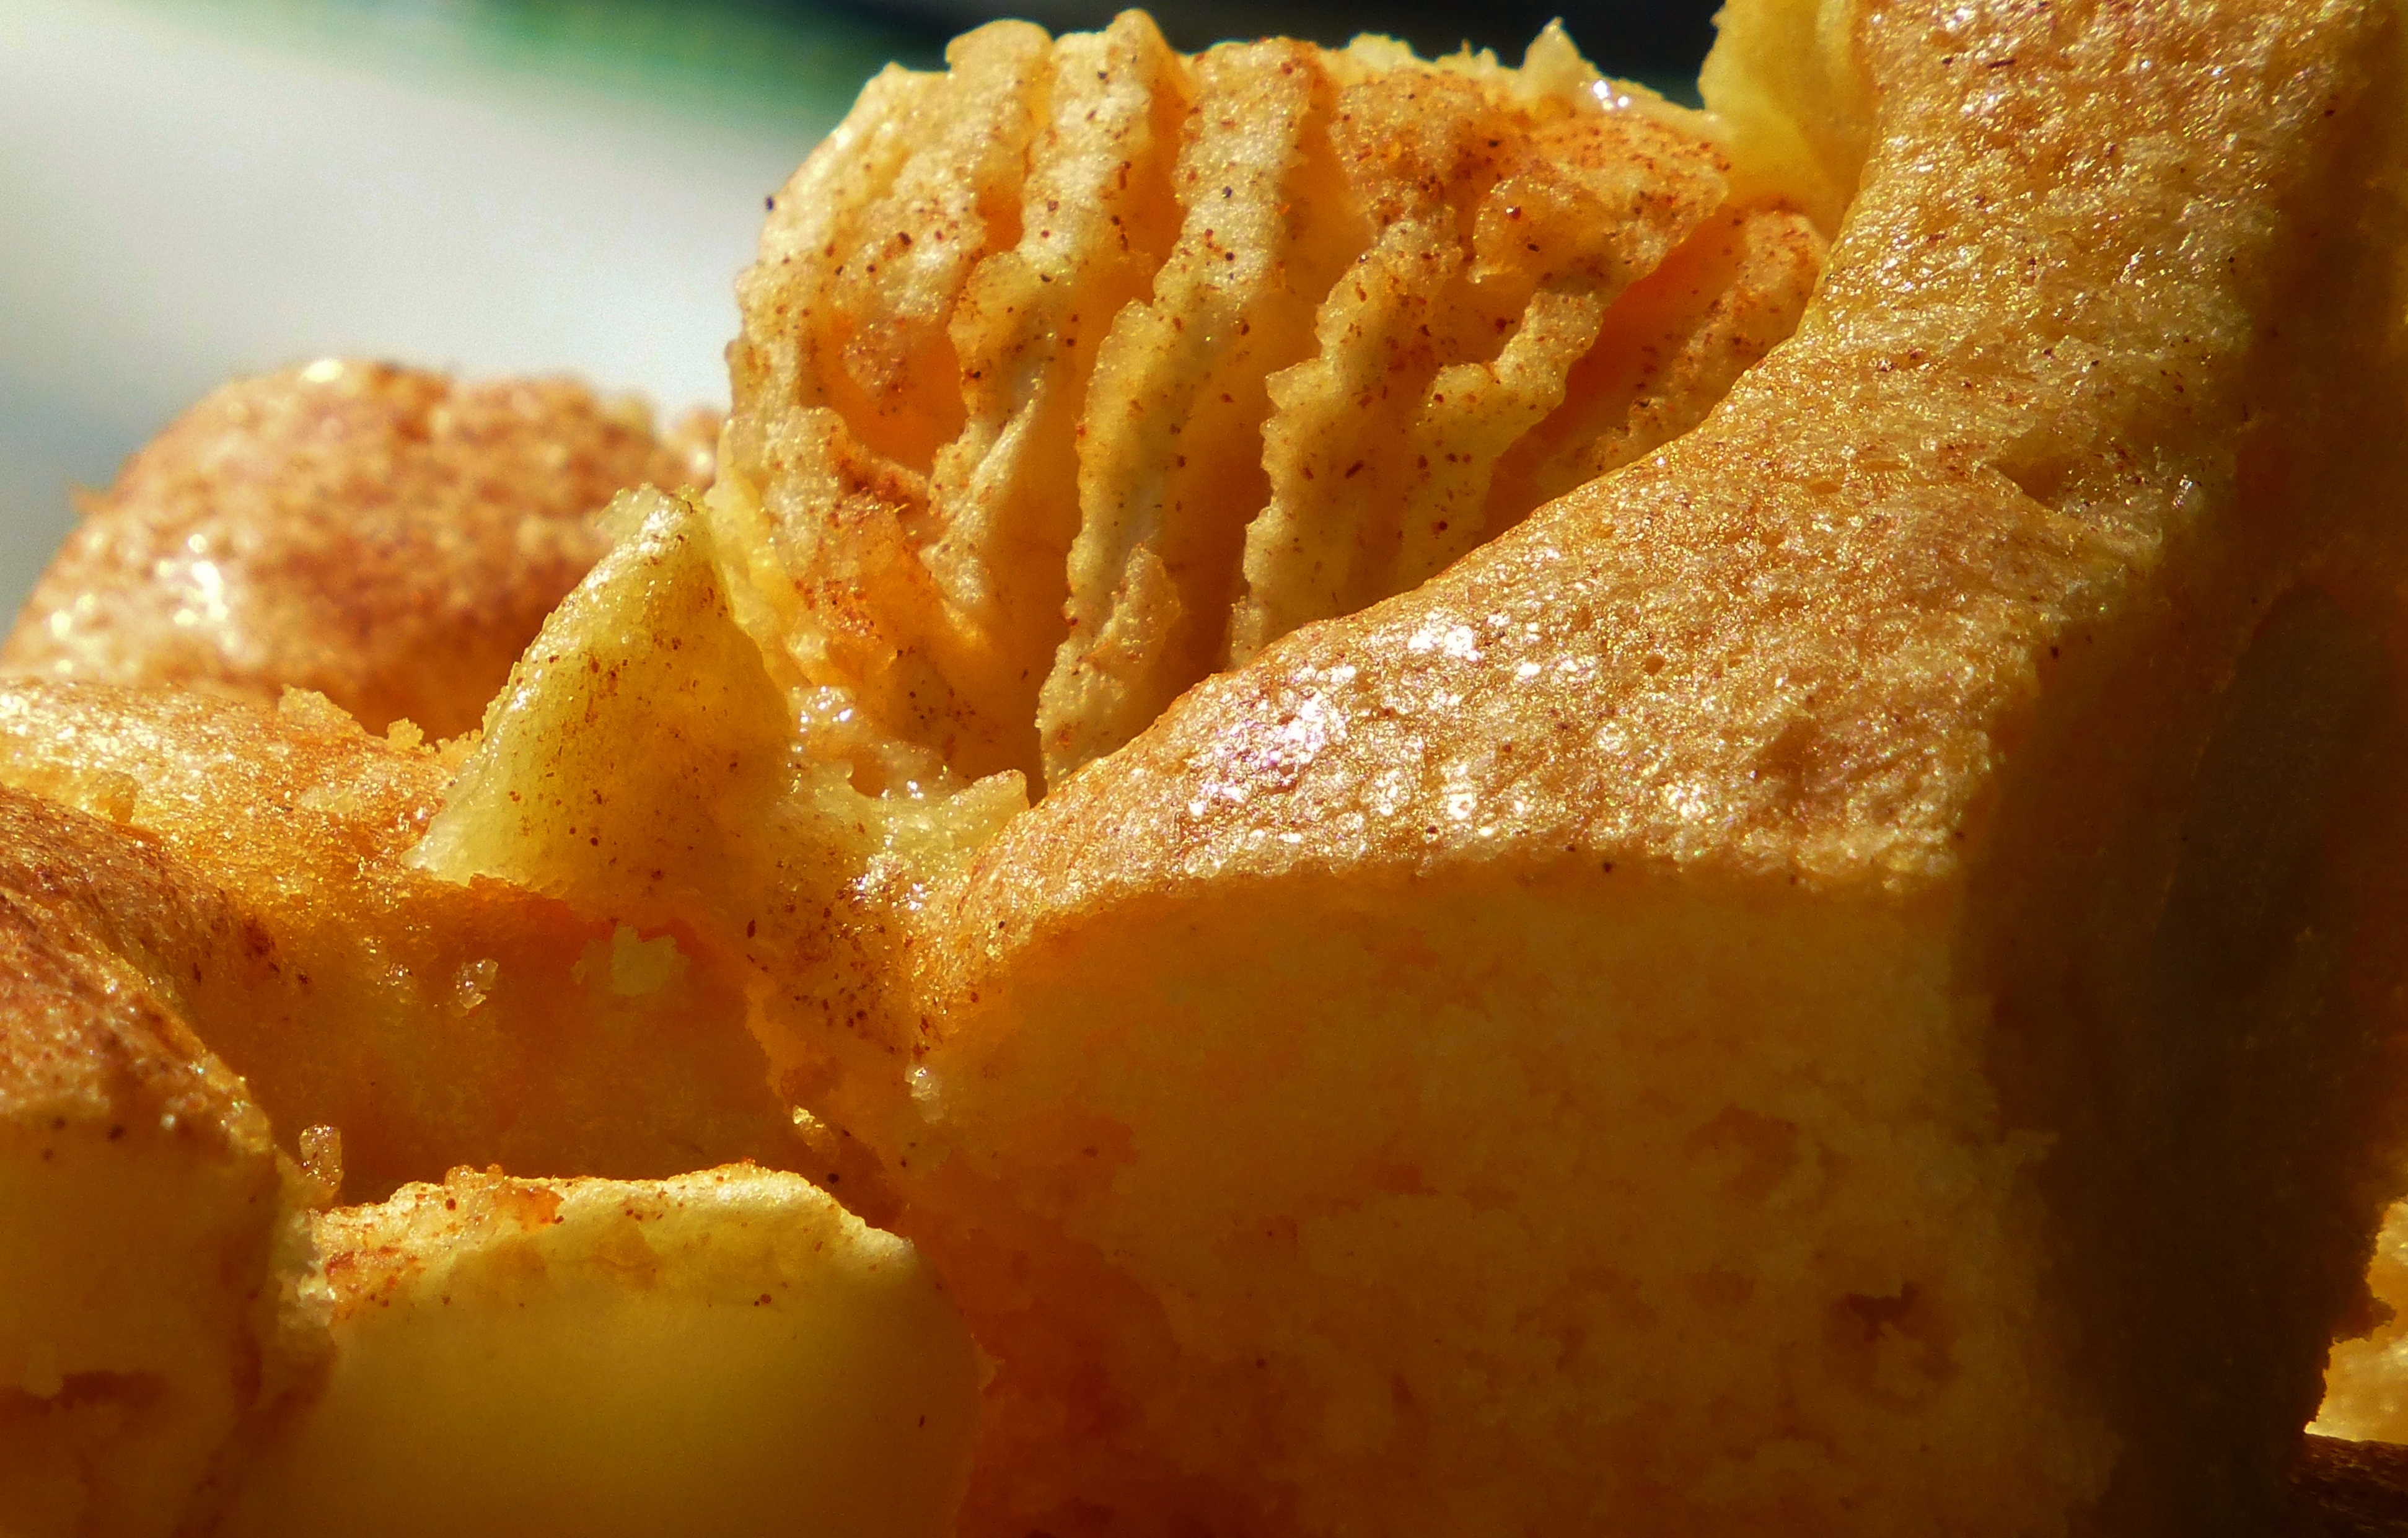
dish, food, produce, kitchen, dessert, cuisine, delicious, cake, bakery, cinnamon, bake, sugar, apple pie, vegetarian food, baked goods, junk food, apple pieces, fried food